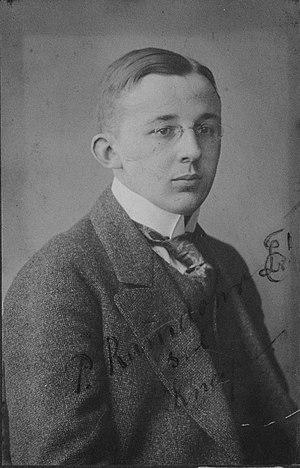
Paul Ramdohr est un minéralogiste allemand, pionnier de la microscopie des minerais.